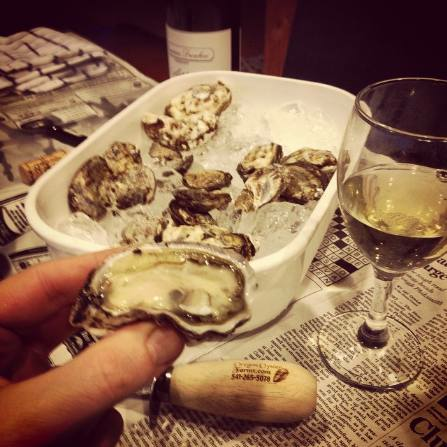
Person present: No